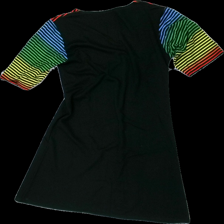
View: back
Type: Dress
Category: Ladies
Brand: Missing
Colors: Yellow, Black, Red, Multicolor
Material: 79% viscose, 21% polyester
Pattern: Striped
Cut: Regular, C-collar
Season: All
Price range: 50-100
Recommended usage: Reuse